Château de Creully

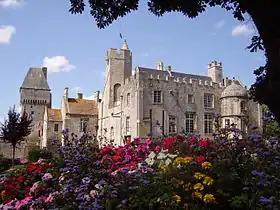

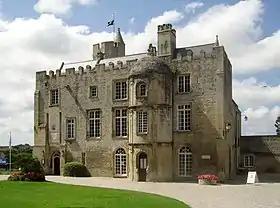

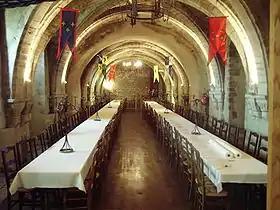

The Château de Creully is an 11th- and 12th-century castle, much altered over the years, located in the town of Creully in the Calvados "département" of France.